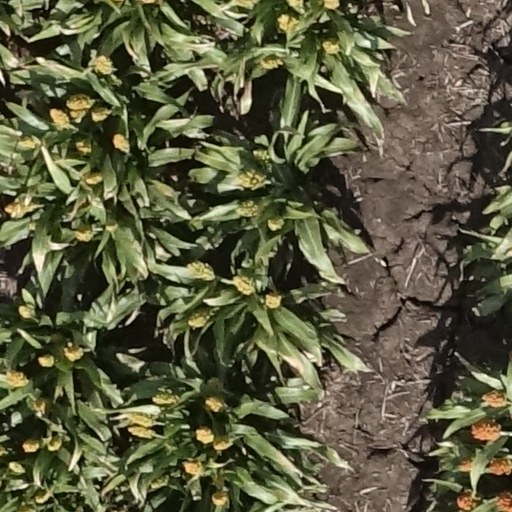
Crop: sorghum